Expressways of Singapore

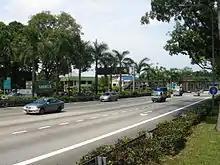
Clementi section of the Ayer Rajah Expressway.

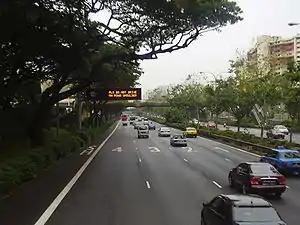
The Pan Island Expressway at Toa Payoh. Lines for lane, shoulder and median, as well as lane numbers and an EMAS signboard, are all visible in the photo.

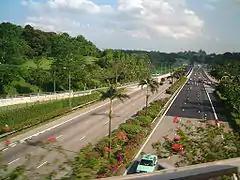
The Bukit Timah Expressway is part of the Asian Highway Network.

The expressways of Singapore are a system of controlled-access highways in Singapore that allow motorists to travel quickly from one urban area to another. Construction of the system was authorised when construction of the Pan Island Expressway began in 1962. They usually have three to four lanes in each direction, although there are two-lane carriageways at many expressway intersections and five-lane carriageways in some places. There are currently ten expressways and studies about the feasibility of more are ongoing.